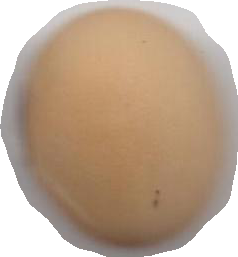
Variety: Anjasmoro